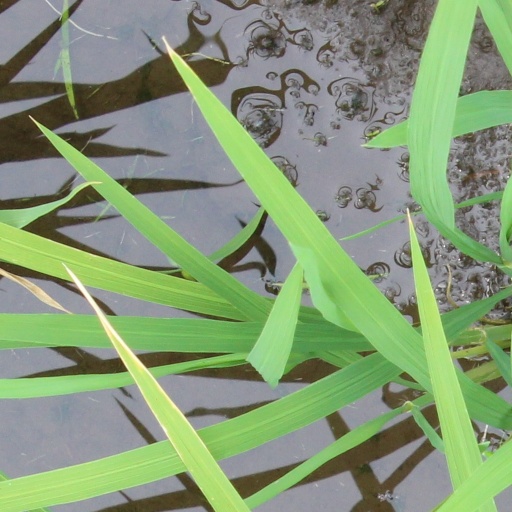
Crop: rice